Charles Sherman (artist)

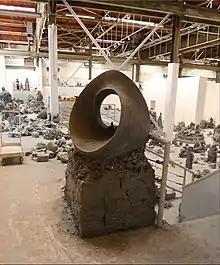
"Continuum" (2013) Greenware, Geffen Contemporary, Museum of Contemporary Art, Los Angeles, California

Along with his figurative work, Sherman had been concurrently creating abstract and organic sculpture, and in 2002 began investigating circular forms he called "Infinity Rings", based on a three-dimensional form of the Möbius strip. This new body of work was a technical challenge; he first had to find a way to build monumental sculptures from clay that would withstand the tendency to collapse during high temperature kiln firing. He has continued to explore the infinity ring form in diverse materials, and also combined rings to create multiple ring sculptures.